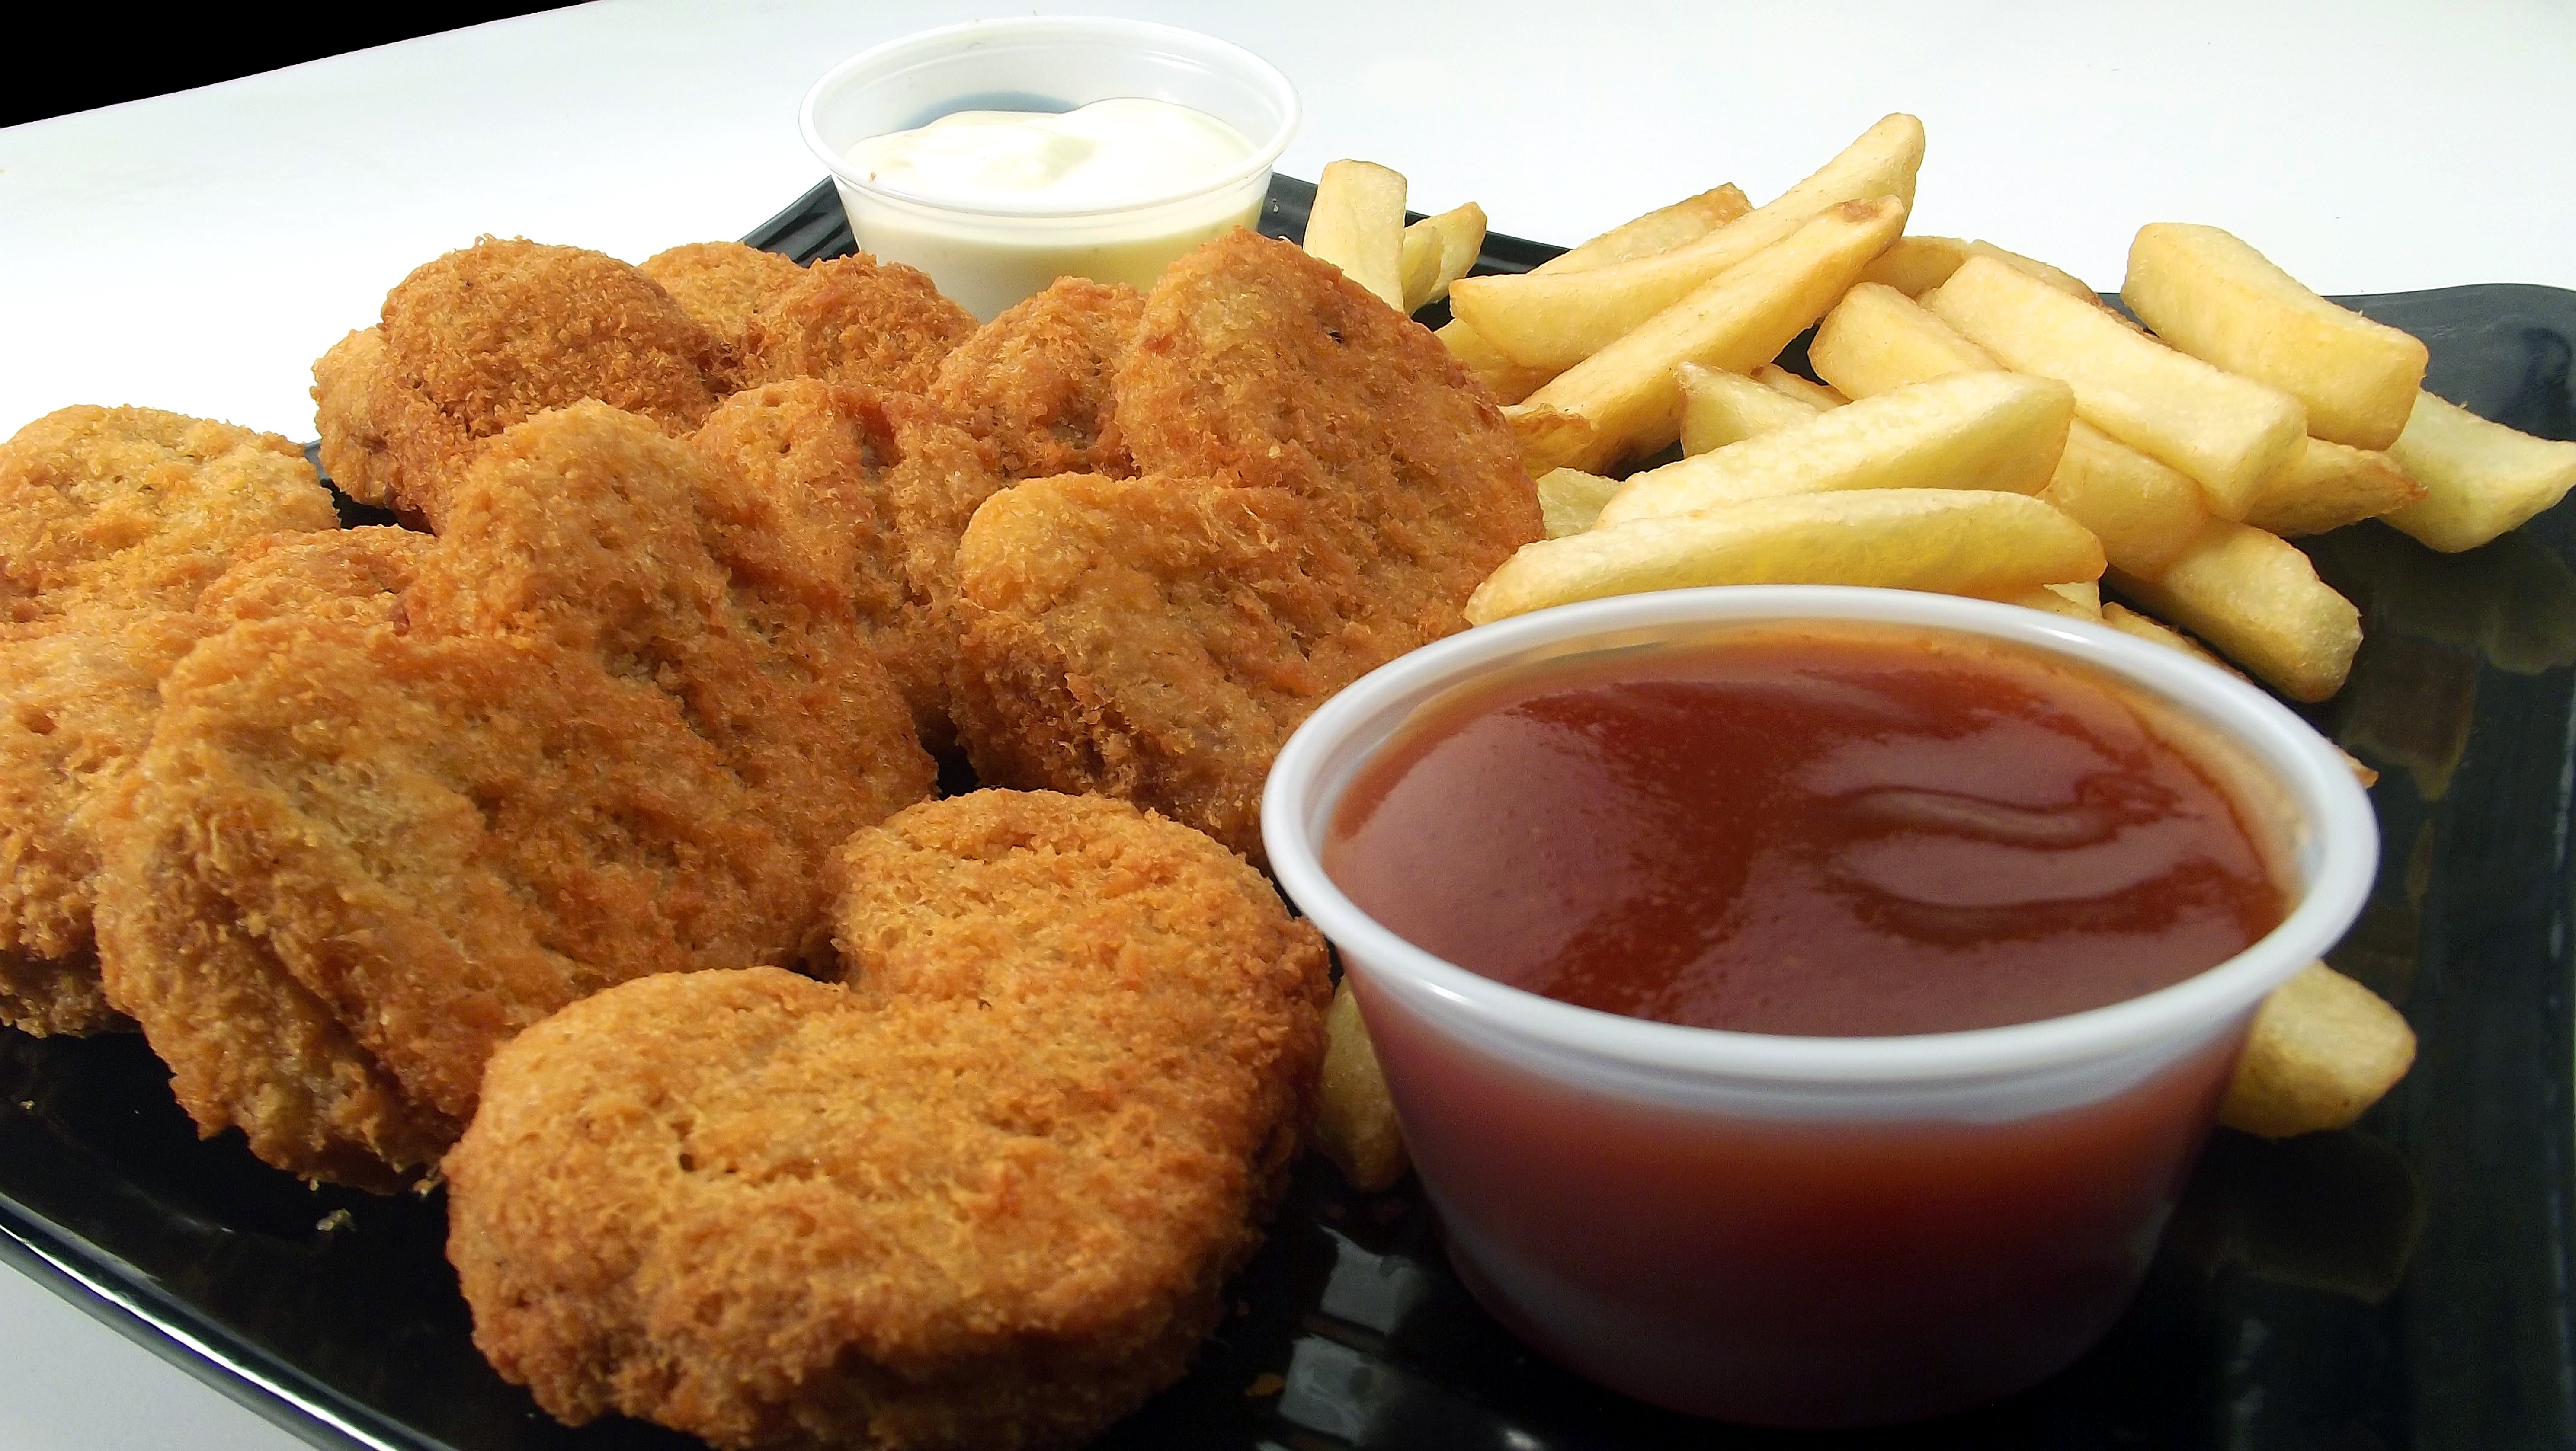
dip, dish, meal, food, seafood, bbq, fish, fast food, meat, cuisine, sauce, fries, grilled, fried food, chicken fingers, chicken nugget, mozzarella sticks, chicken nuggets